Cranes of Great Britain

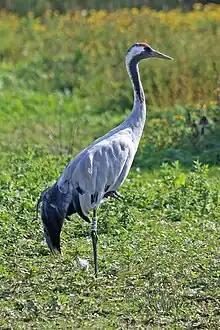
A common crane photographed in Slimbridge

Cranes are large, long-legged and long-necked birds of the order Gruiformes. Two species occur as wild birds in Great Britain: the common crane ("Grus grus"), a scarce migrant and very localised breeding resident currently being reintroduced to the country, and the sandhill crane ("Antigone canadensis"), an extreme vagrant from North America. A third species, the demoiselle crane ("Grus virgo"), has been recorded on a number of occasions, but these birds have not generally been accepted as being of wild origin.